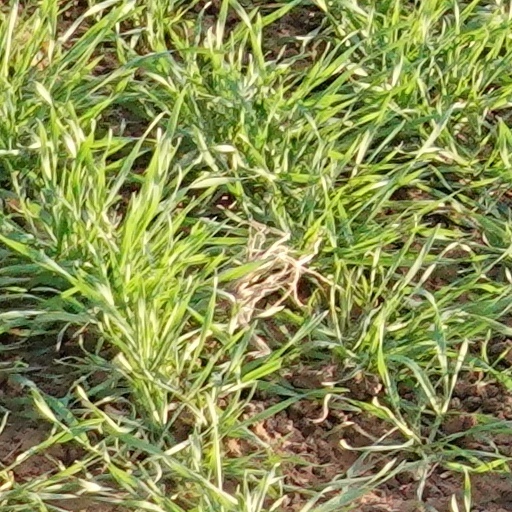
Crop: wheat